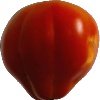
Label: Tomato 1